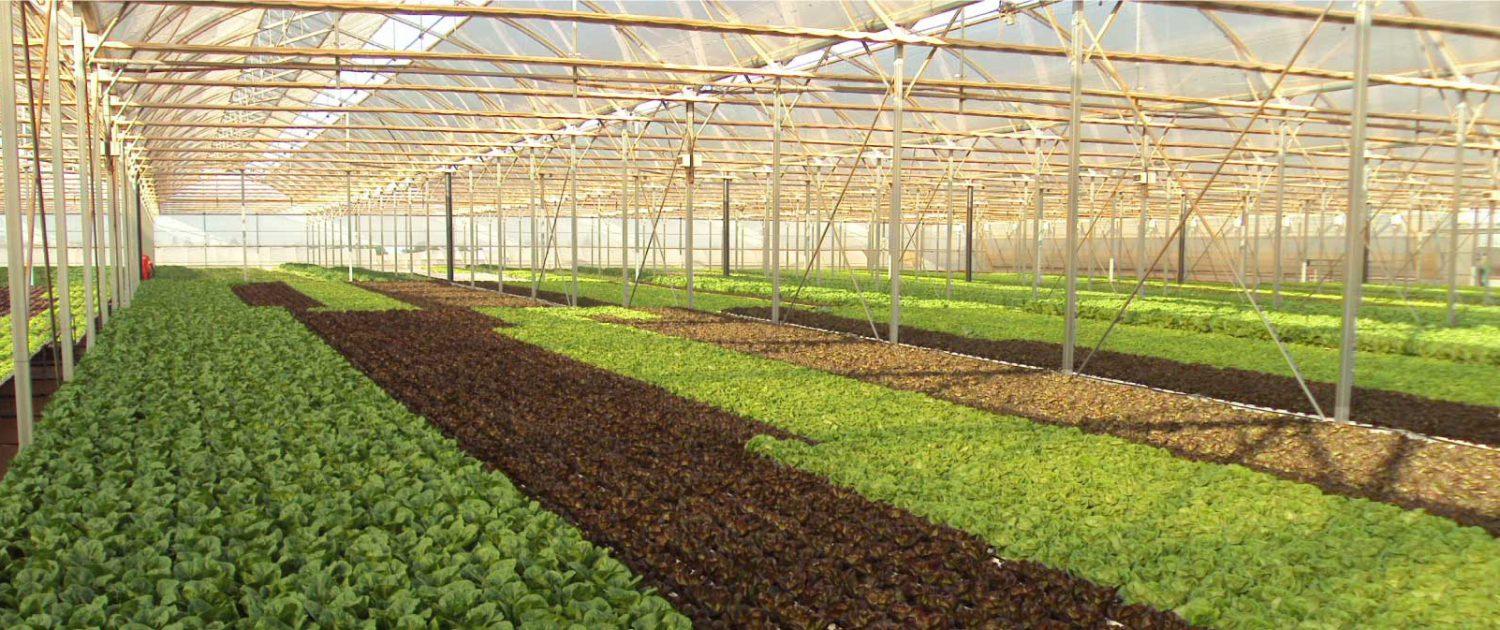
Banda kubwa la kisasa lenye mimea iliyopangwa na kustawi vizuri inadhihirisha jitihada za wakulima katika kutumia mbinu bora za kilimo.